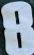
Number: 8